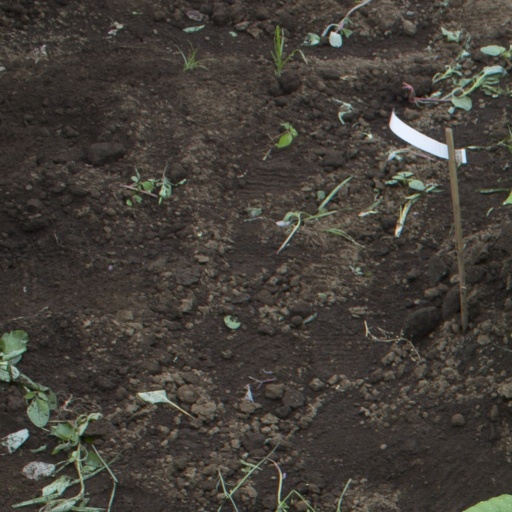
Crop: soybean